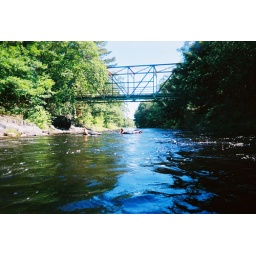
A lazy stretch of Big Wilson Stream slides under the old green truss bridge in Willimantic.